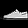
Label: Sneaker